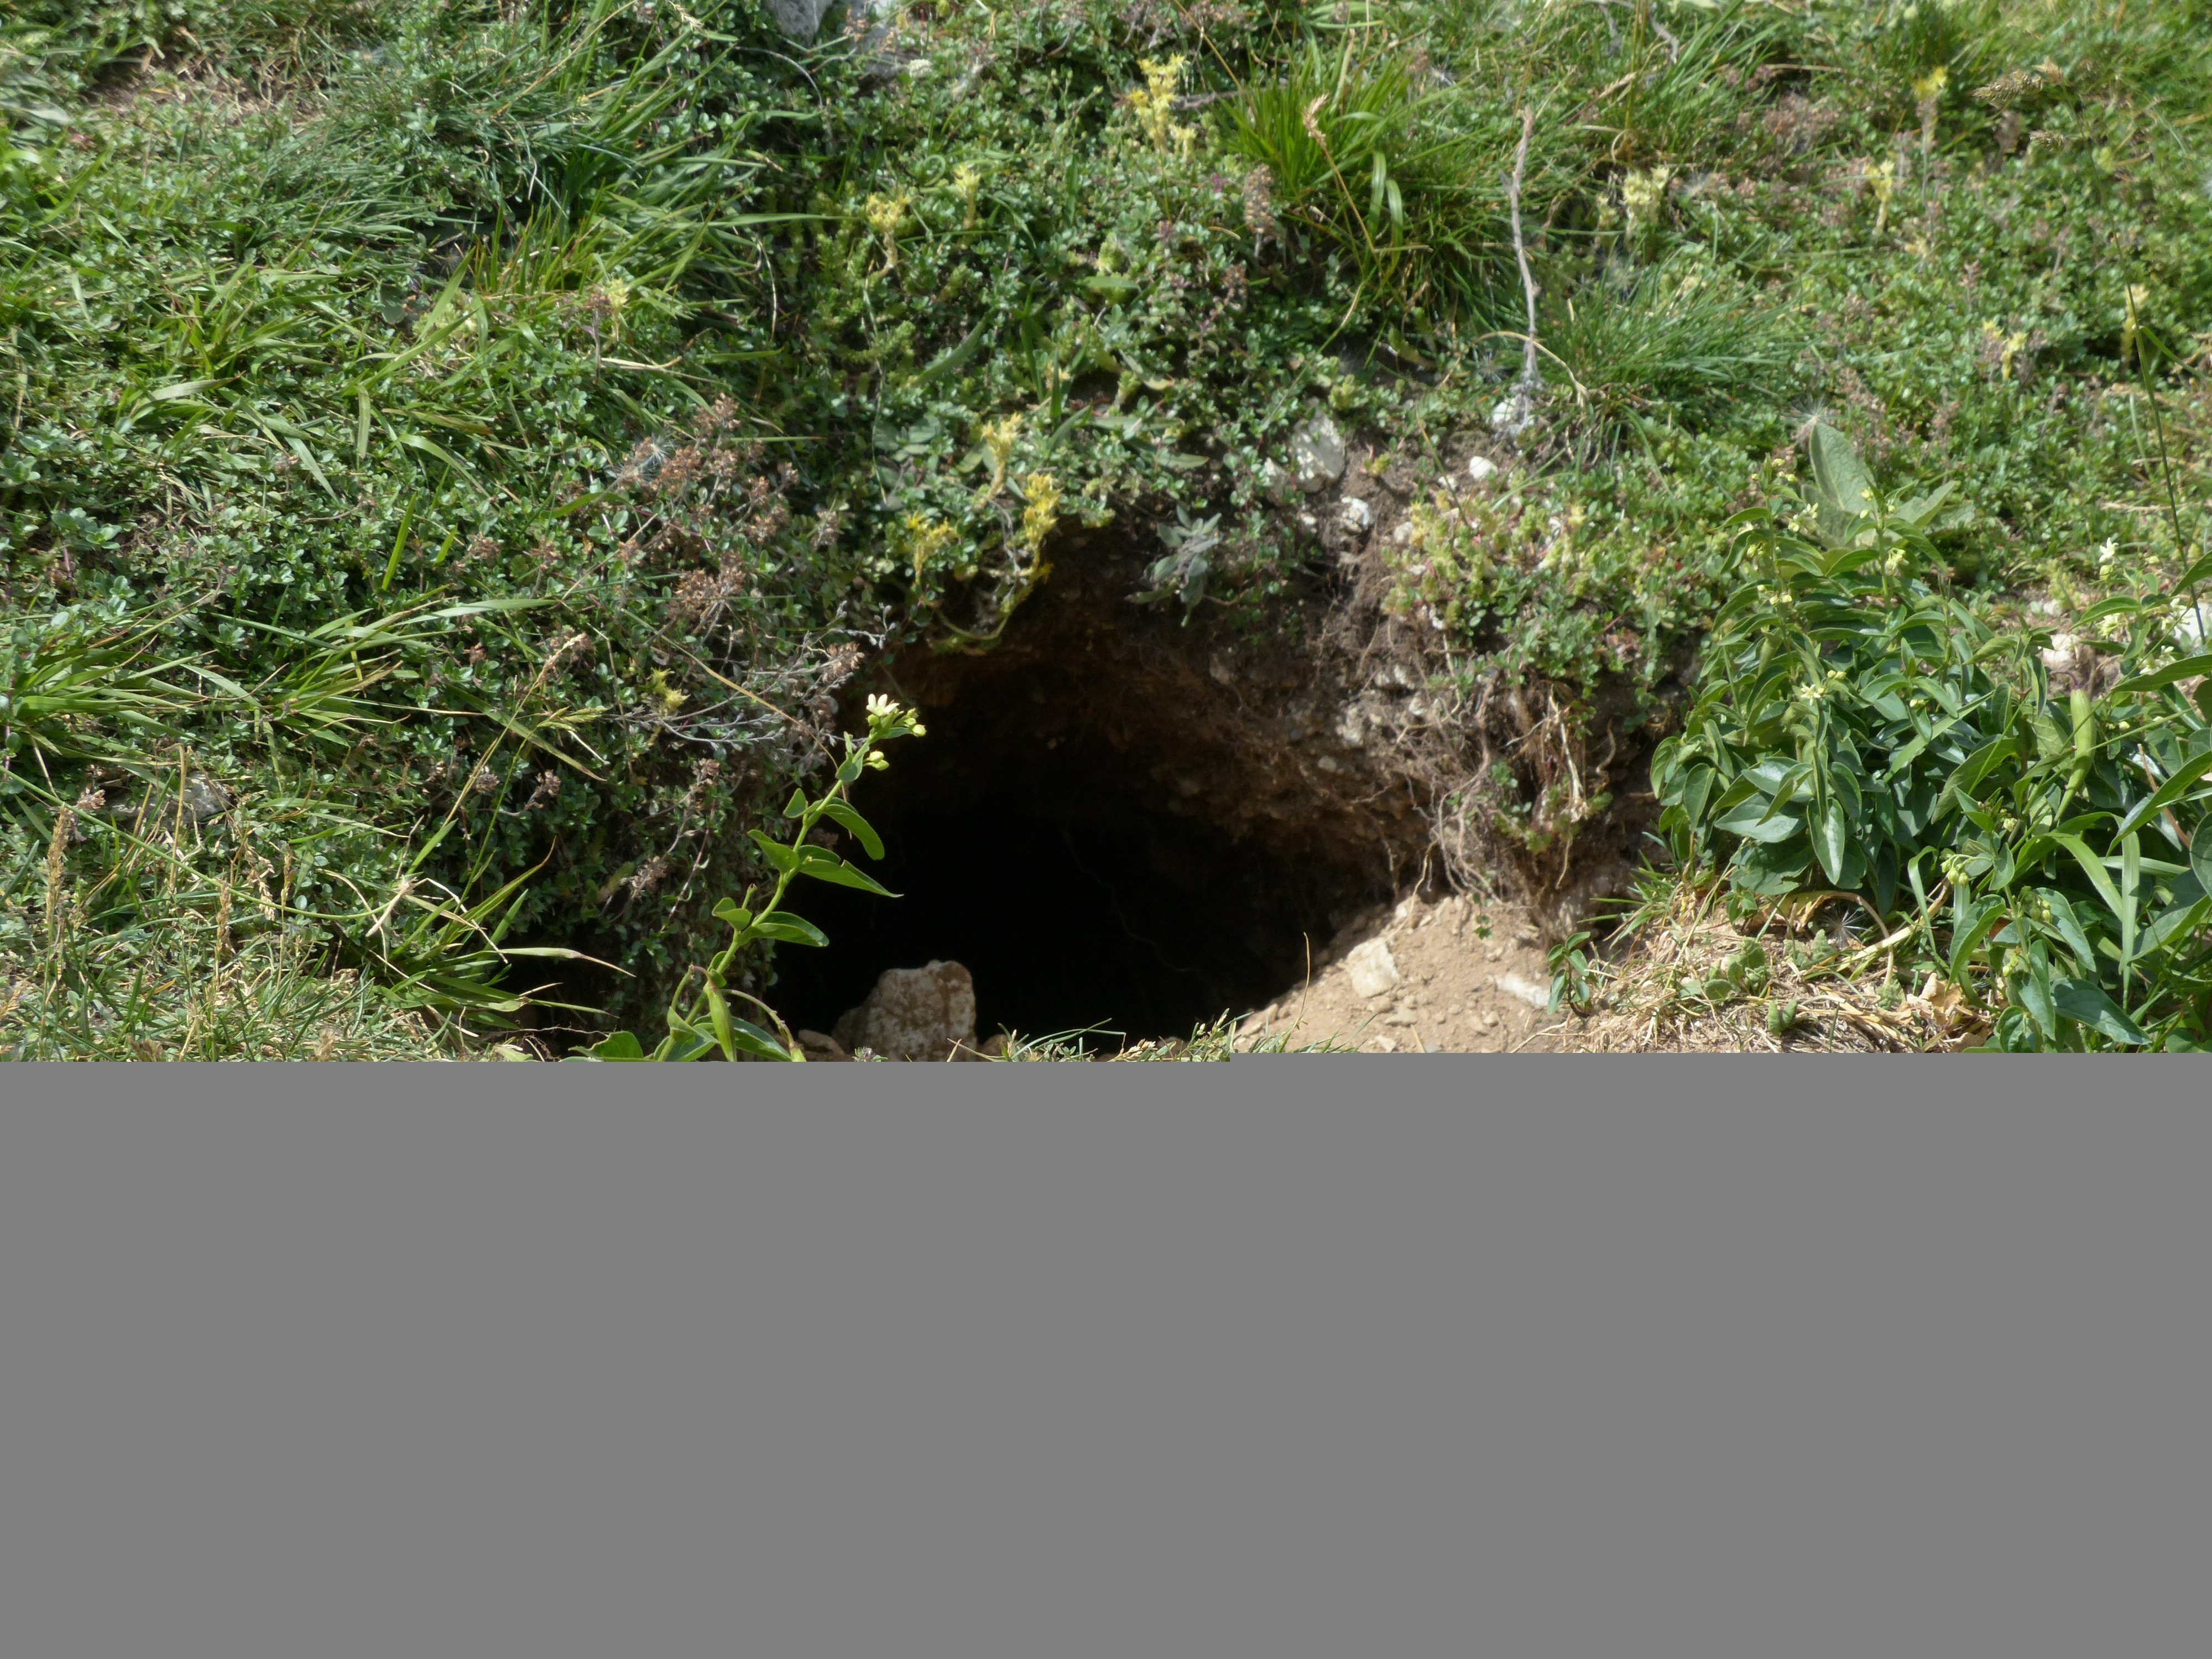
tree, grass, branch, fence, plant, lawn, meadow, leaf, hole, flower, construction, green, jungle, soil, alpine, garden, shrub, bamboo, mountain meadow, marmot engineering, grass family, woody plant, alpine marmot cave, dug, alpine marmot construction, animal cave, marmot cave